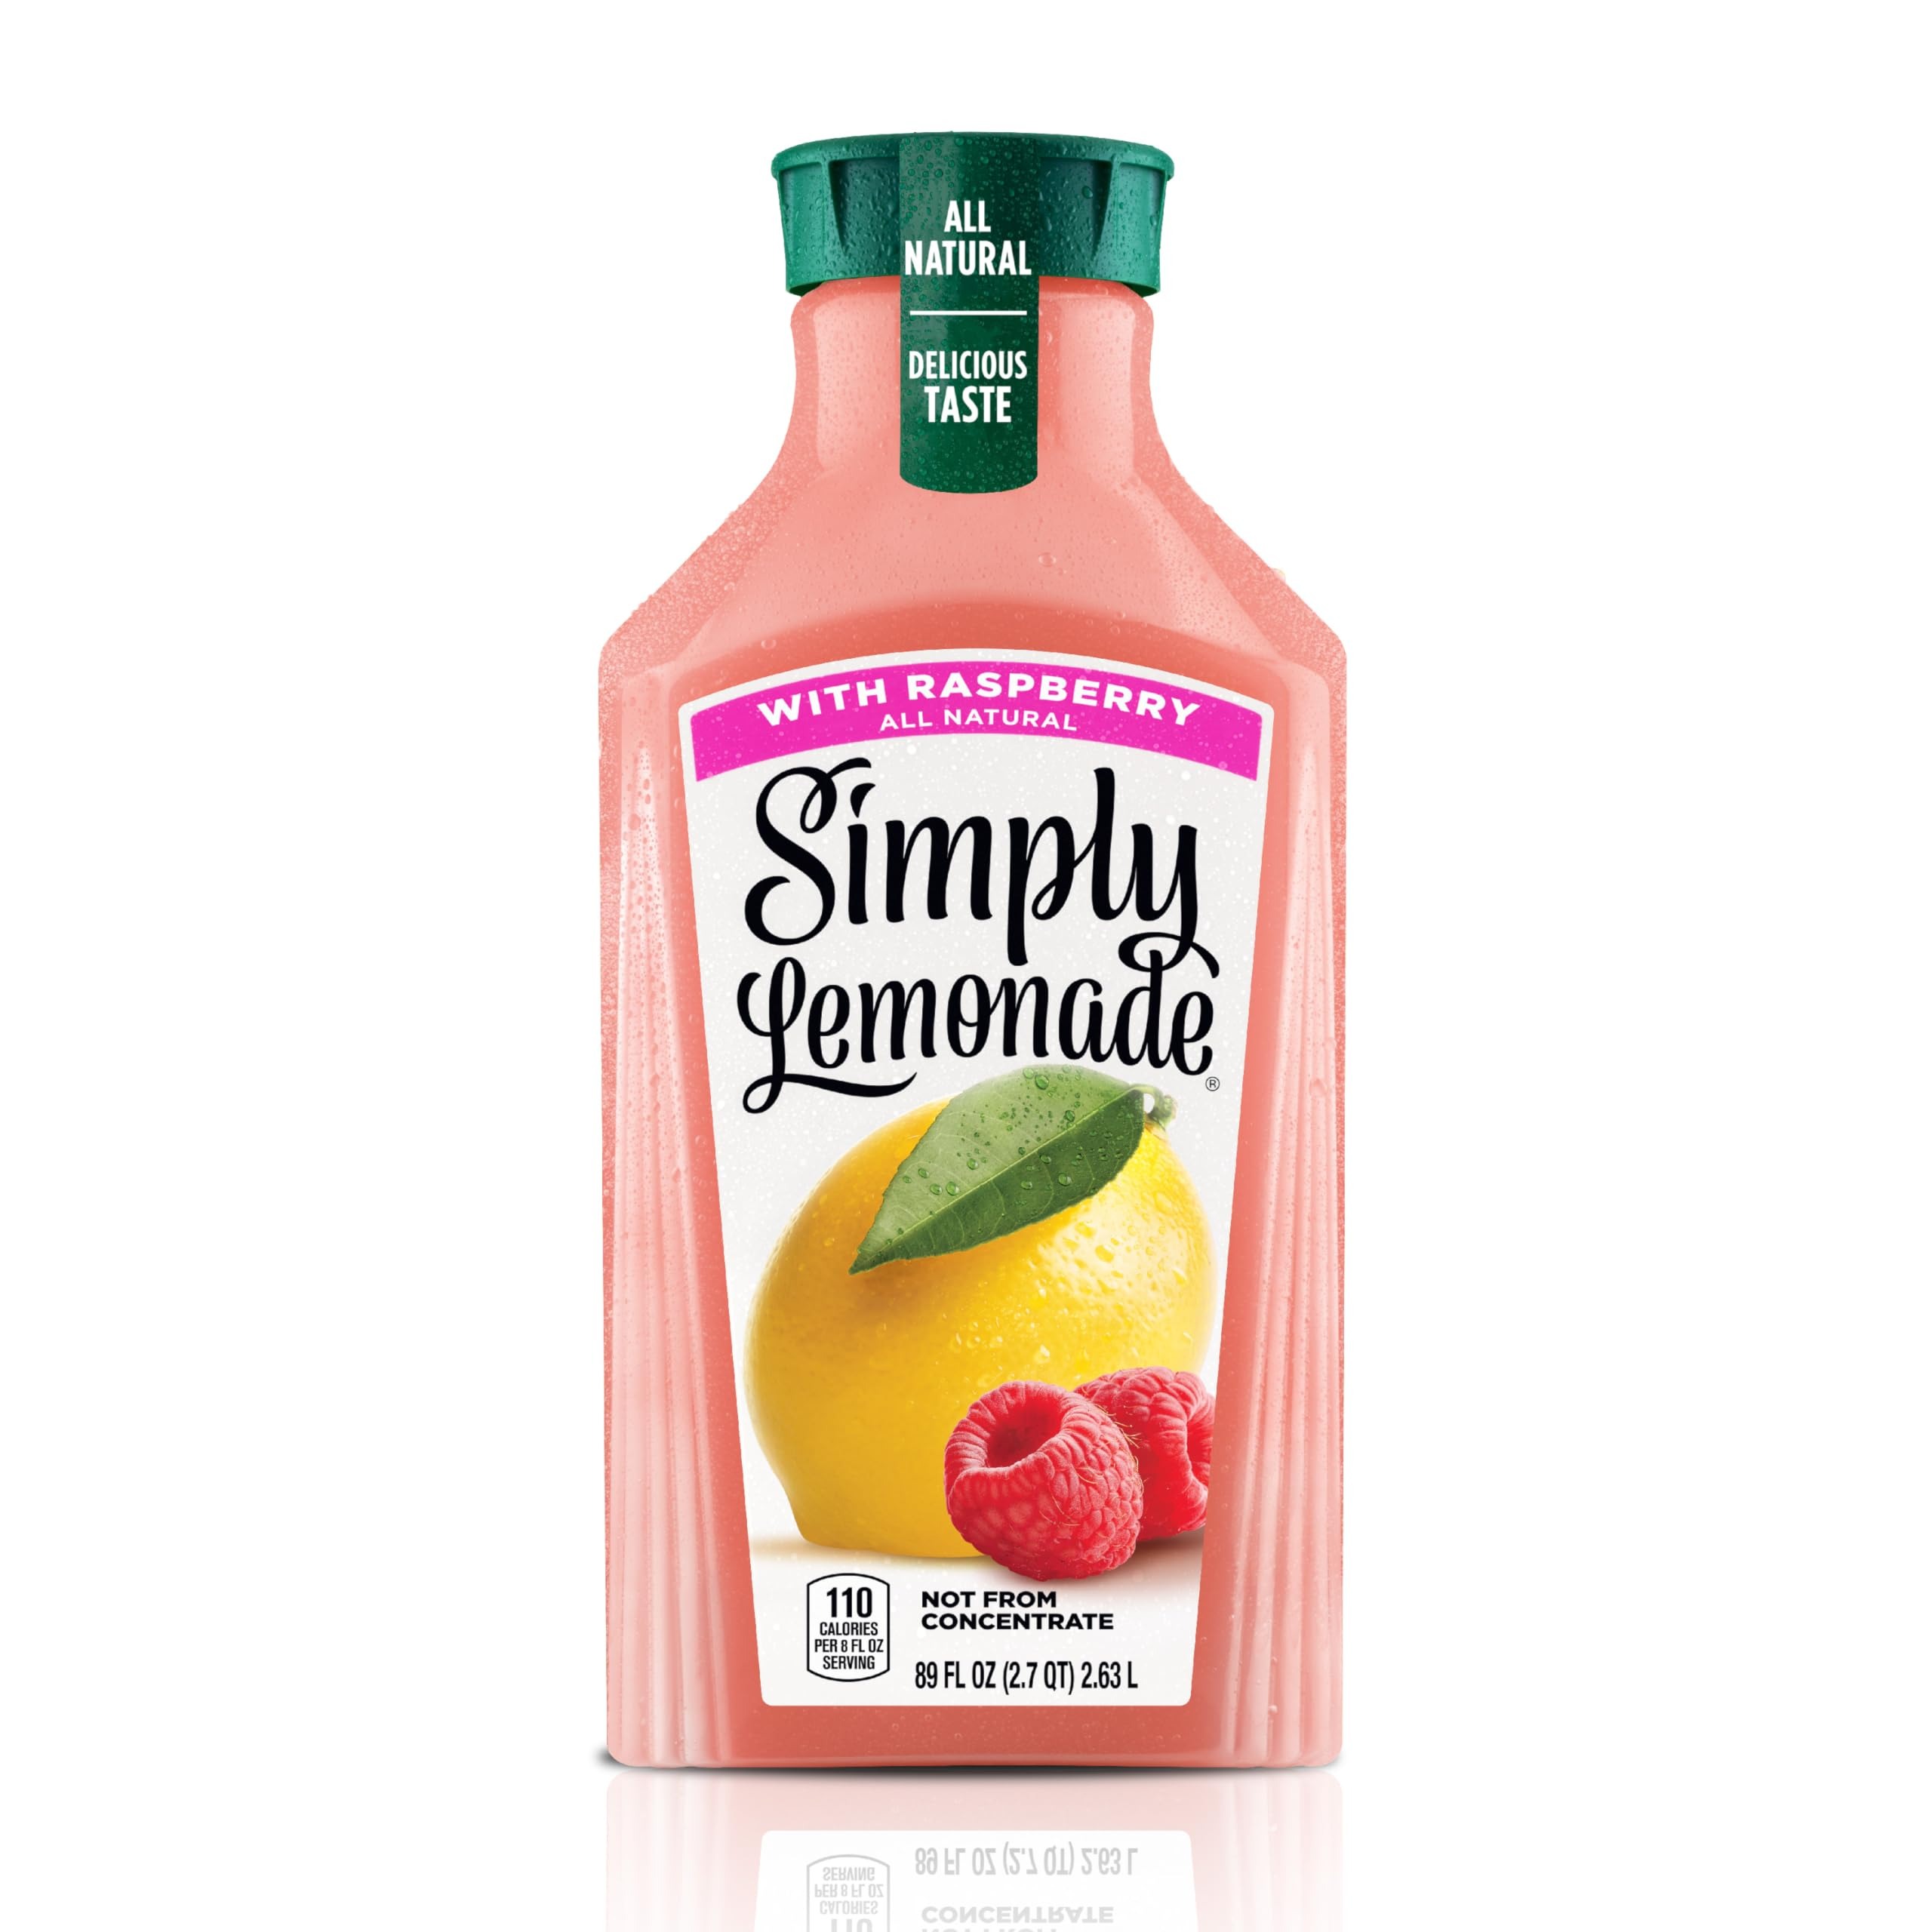
Item Name: Simply Lemonade with Raspberry 89oz No Handle
Bullet Point 1: All-natural, Non-GMO Project Verified — Ingredients in this beverage are not genetically engineered
Bullet Point 2: Classic, fresh homemade lemonade taste
Bullet Point 3: Made with real lemon juice
Bullet Point 4: A twist of raspberry for a delicious blend of juices/flavors
Bullet Point 5: With Simply, you always have a “Fresh Taste Guarantee”
Value: 89.0
Unit: Fl Oz

Price: 4.89